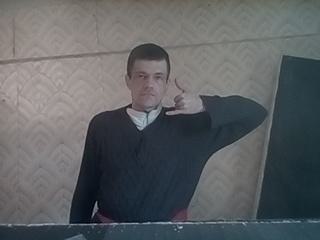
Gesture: call